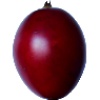
Label: Tamarillo 1